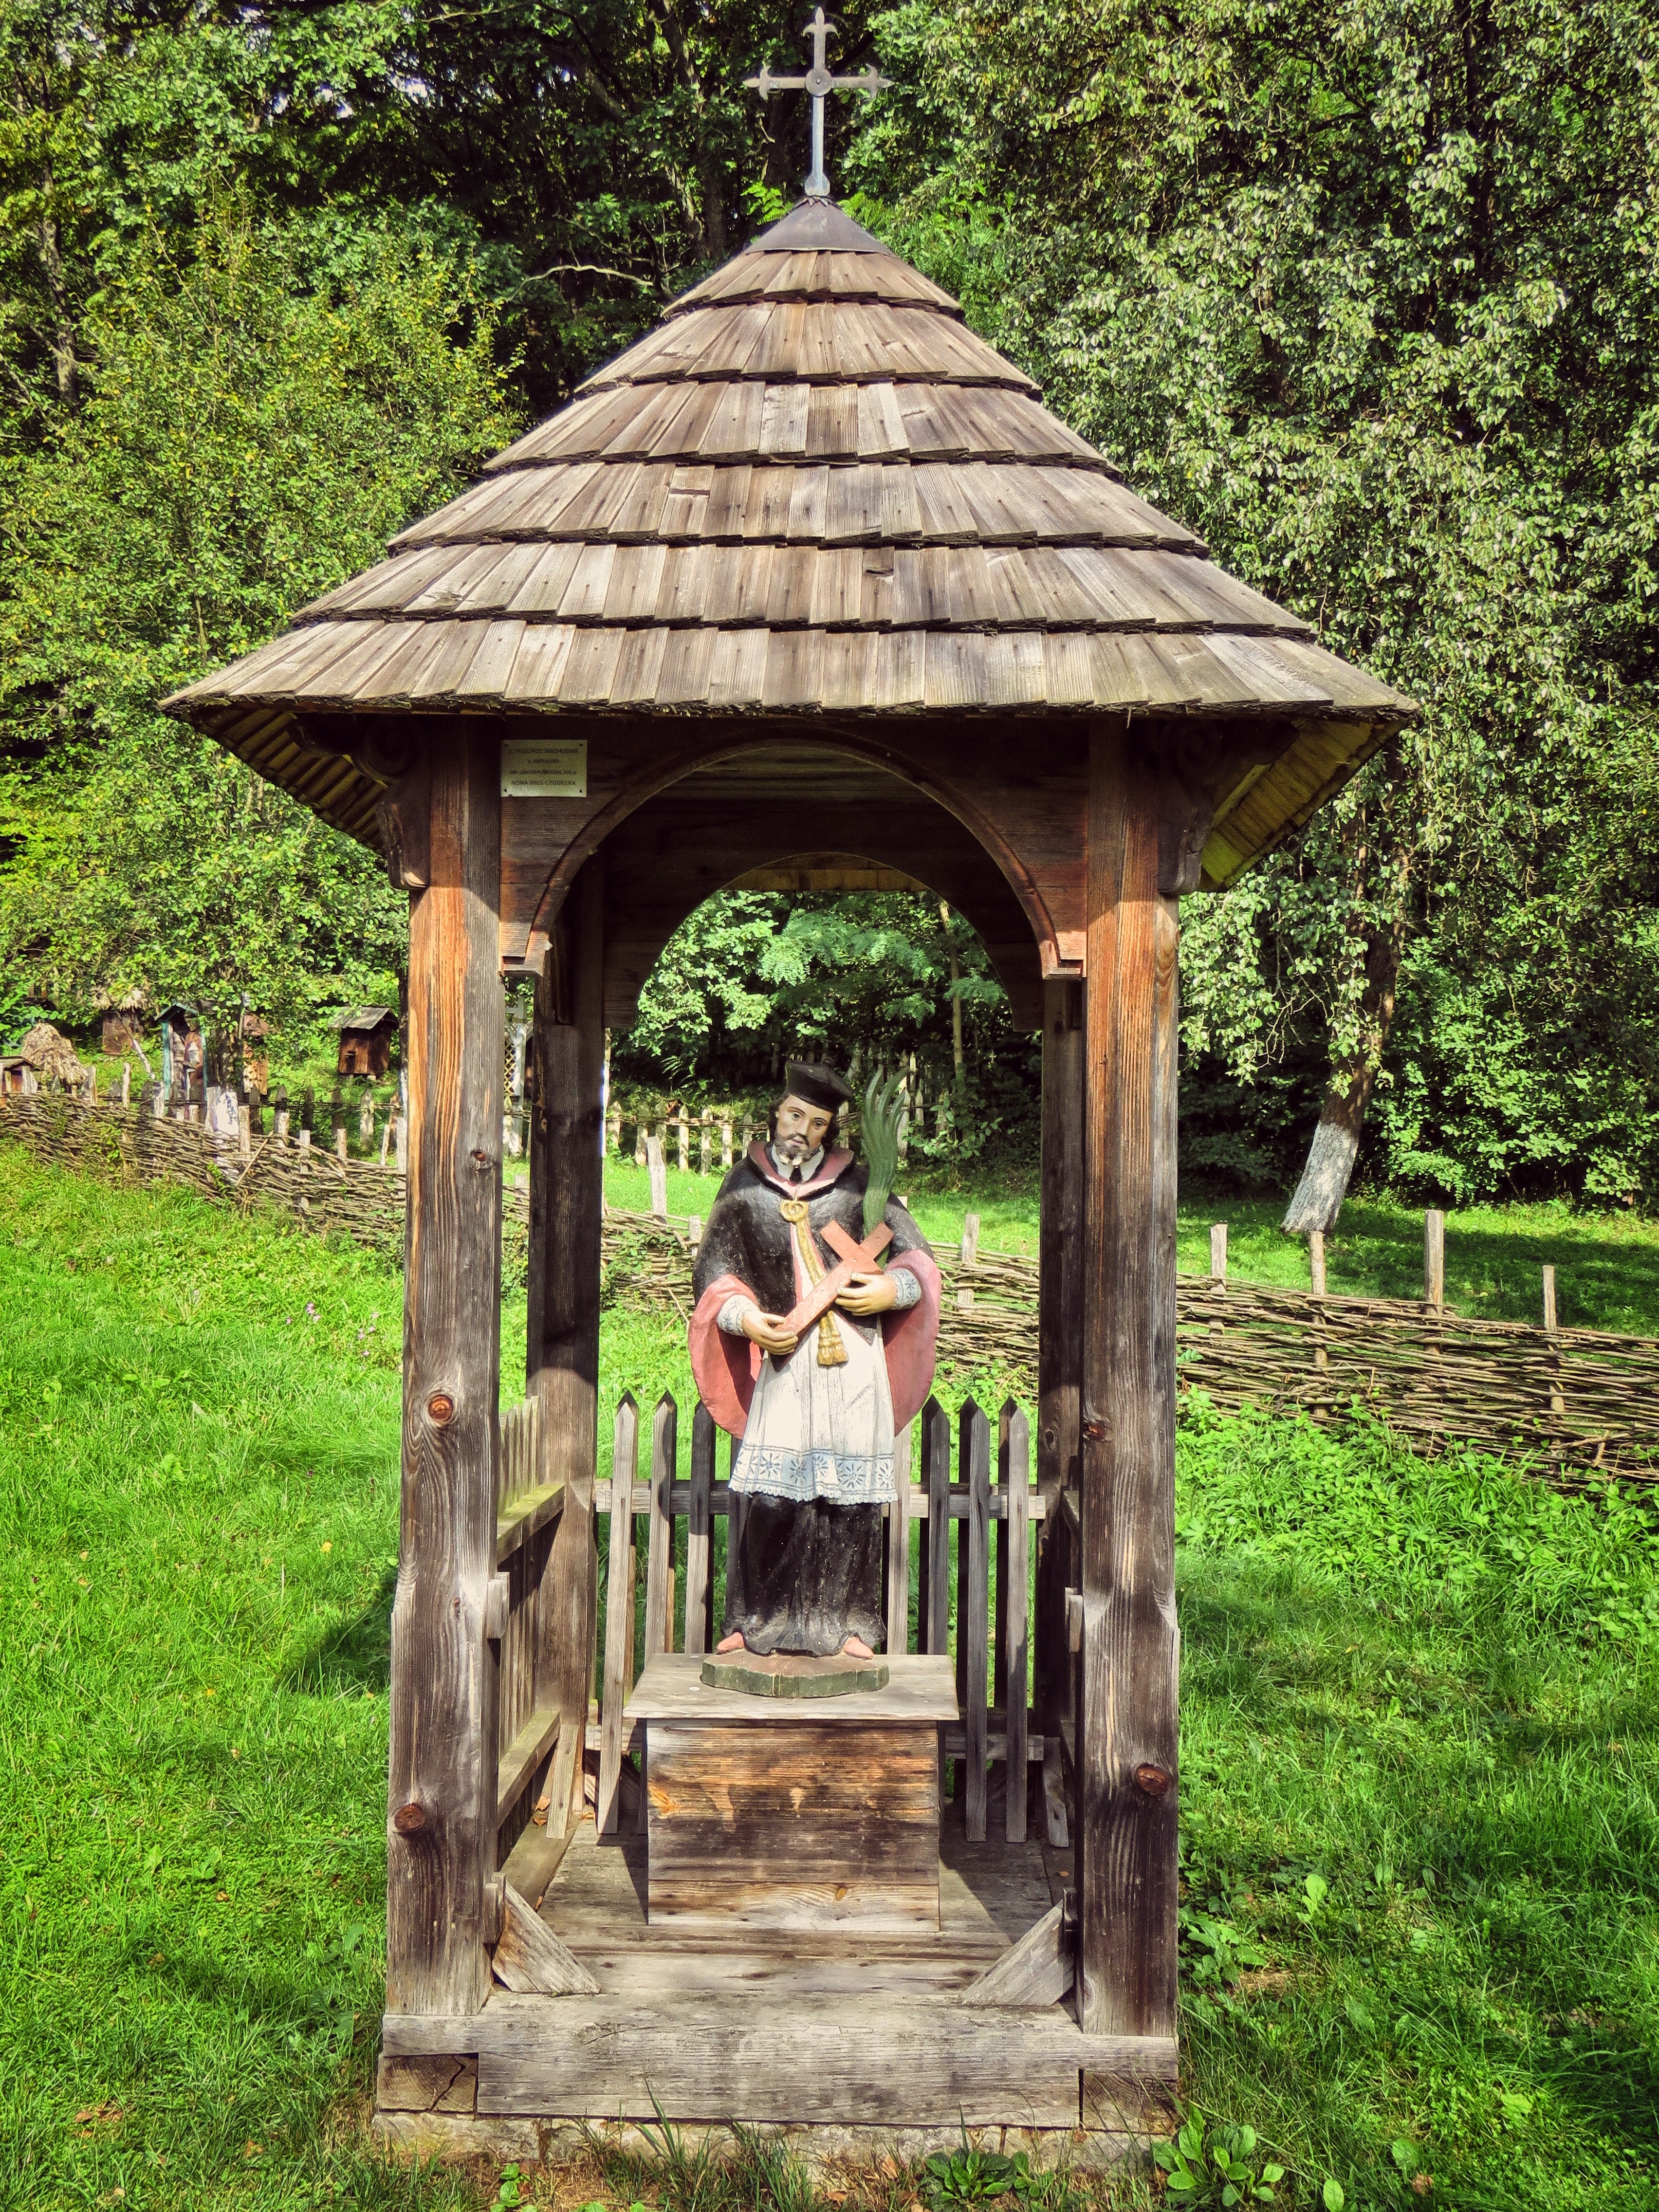
wood, gazebo, chapel, furniture, shrine, saint john of nepomuk, a small wooden chapel, wooden figure, the historic chapel, open air museum, outdoor structure